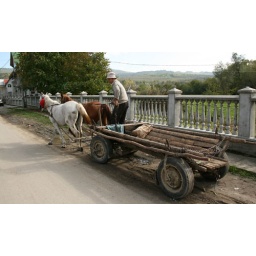
You have to drive carefully in Romania because there are still lots of horses and carriages on the roads